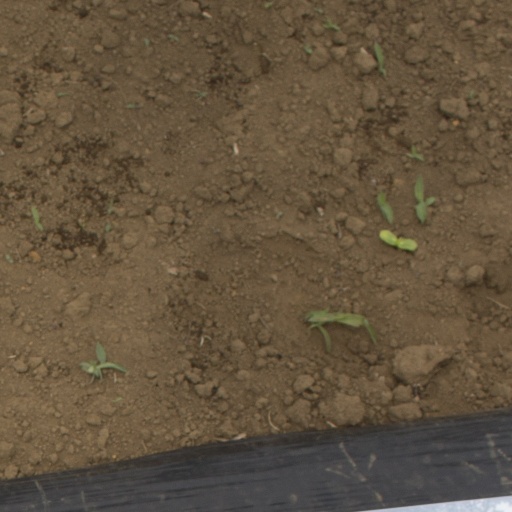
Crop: Jerusalem artichoke